LCD projector

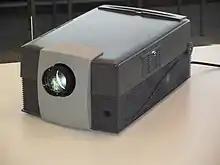
Liesegang LCD Projector

An LCD projector is a type of video projector for displaying video, images or computer data on a screen or other flat surface. It is a modern equivalent of the slide projector or overhead projector. To display images, LCD (liquid-crystal display) projectors typically send light from a metal-halide lamp through a prism or series of dichroic filters that separates light to three polysilicon panelsone each for the red, green and blue components of the video signal. As polarized light passes through the panels (combination of polarizer, polysilicon LCD panel and analyzer), individual pixels can be opened (made transparent controlled by electricity) to allow light to pass or closed (made opaque controlled by electricity) to block the light. The combination of open and closed pixels can produce a wide range of colors and shades in the projected image.